Death of Marilyn Monroe

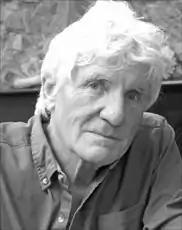
Journalist Anthony Summers, one of the most prominent biographers to allege that Monroe's death involved a cover-up

The most prominent Monroe biographer in the 1980s was British journalist Anthony Summers, who wrote that Monroe's death was an accidental overdose enabled and covered up by Robert F. Kennedy. His investigation on Monroe began as an assignment for the British tabloid the "Sunday Express" to cover the Los Angeles District Attorney's 1982 review. Summers' book, "Goddess: The Secret Lives of Marilyn Monroe" (1985), became one of the most commercially successful Monroe biographies. Prior to writing on Monroe, he authored a book on the assassination of John F. Kennedy.